Illumina dye sequencing

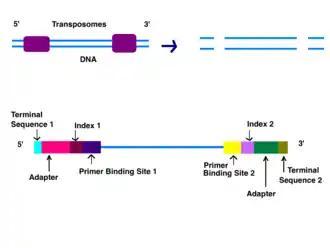
Double stranded DNA is cleaved by transposomes. The cut ends are repaired and adapters, indices, primer binding sites, and terminal sites are added to each strand of the DNA. Image based in part on illumina's sequencing video

Adapters contain three different segments: the sequence complementary to solid support (oligonucleotides on flow cell), the barcode sequence (indices), and the binding site for the sequencing primer. Indices are usually six base pairs long and are used during DNA sequence analysis to identify samples. Indices allow for up to 96 different samples to be run together, this is also known as "multiplexing". During analysis, the computer will group all reads with the same index together. Illumina uses a "sequence by synthesis" approach. This process takes place inside of an acrylamide-coated glass flow cell. The flow cell has oligonucleotides (short nucleotide sequences) coating the bottom of the cell, and they serve as the solid support to hold the DNA strands in place during sequencing. As the fragmented DNA is washed over the flow cell, the appropriate adapter attaches to the complementary solid support.